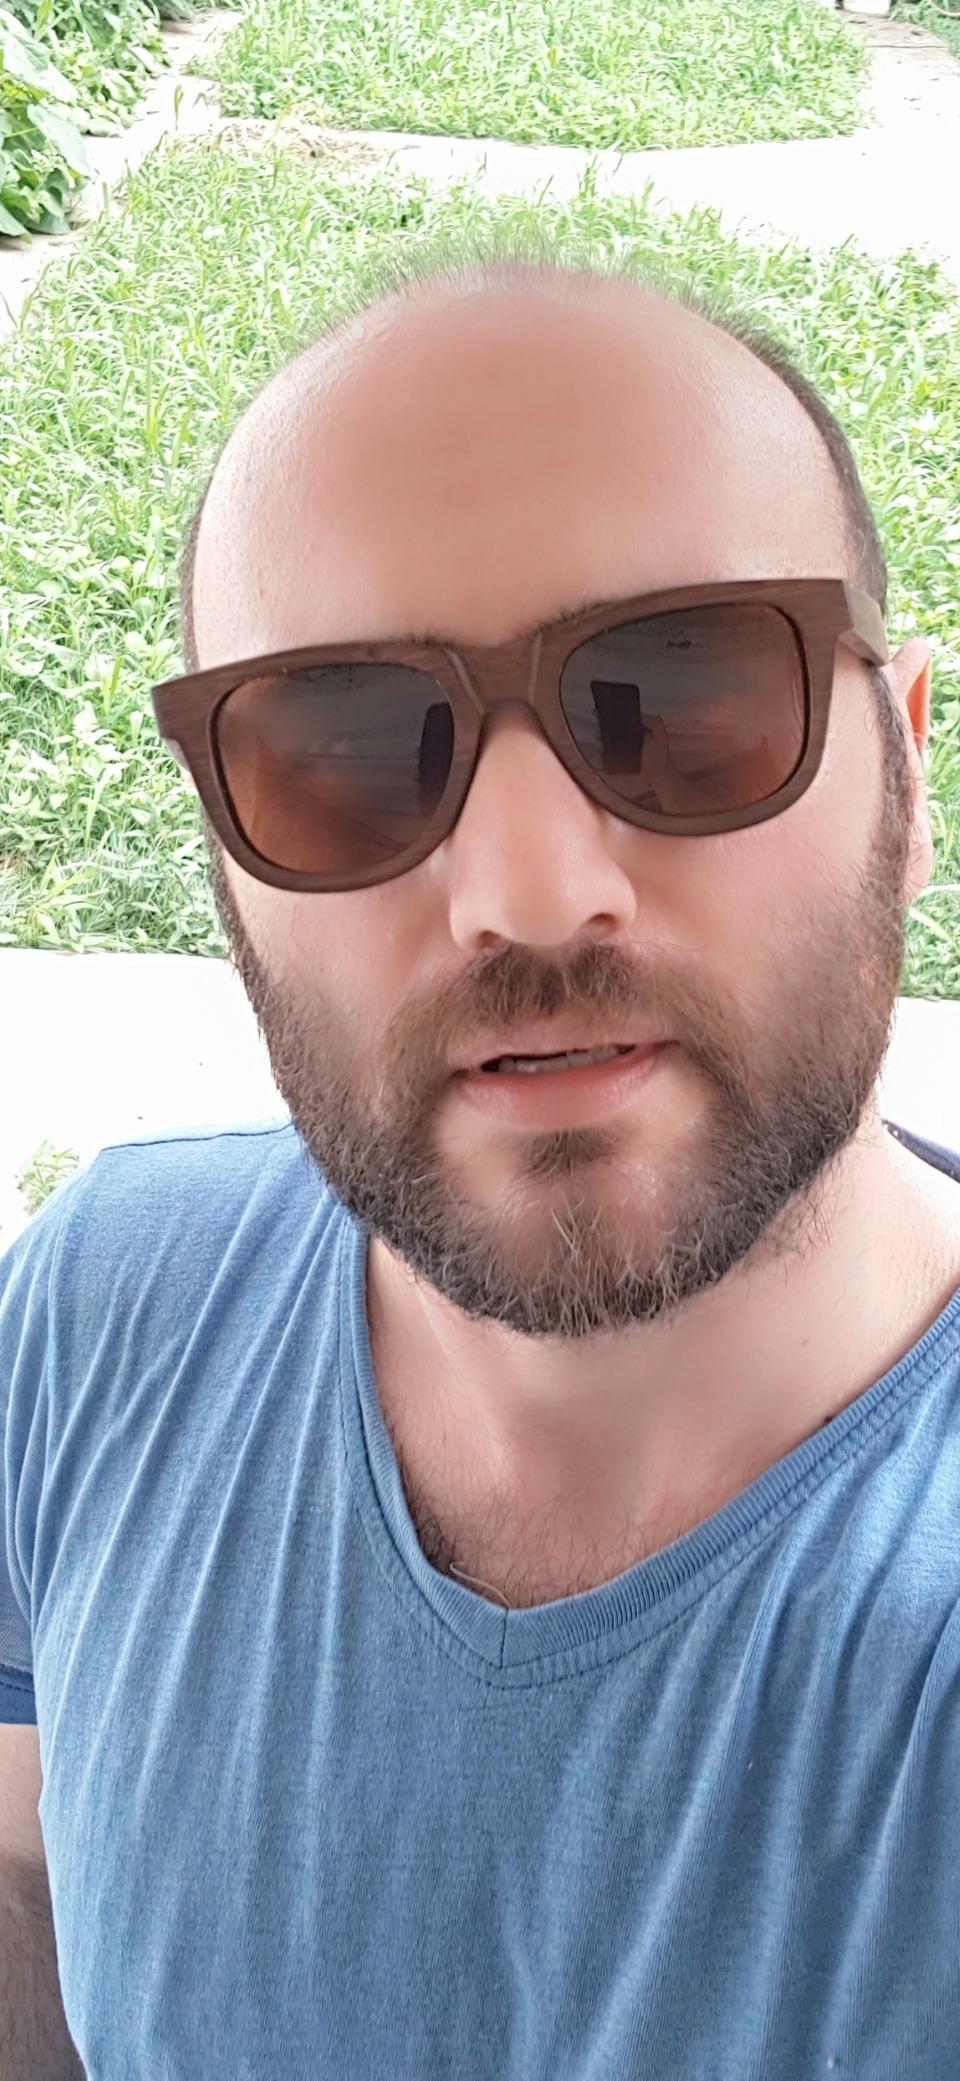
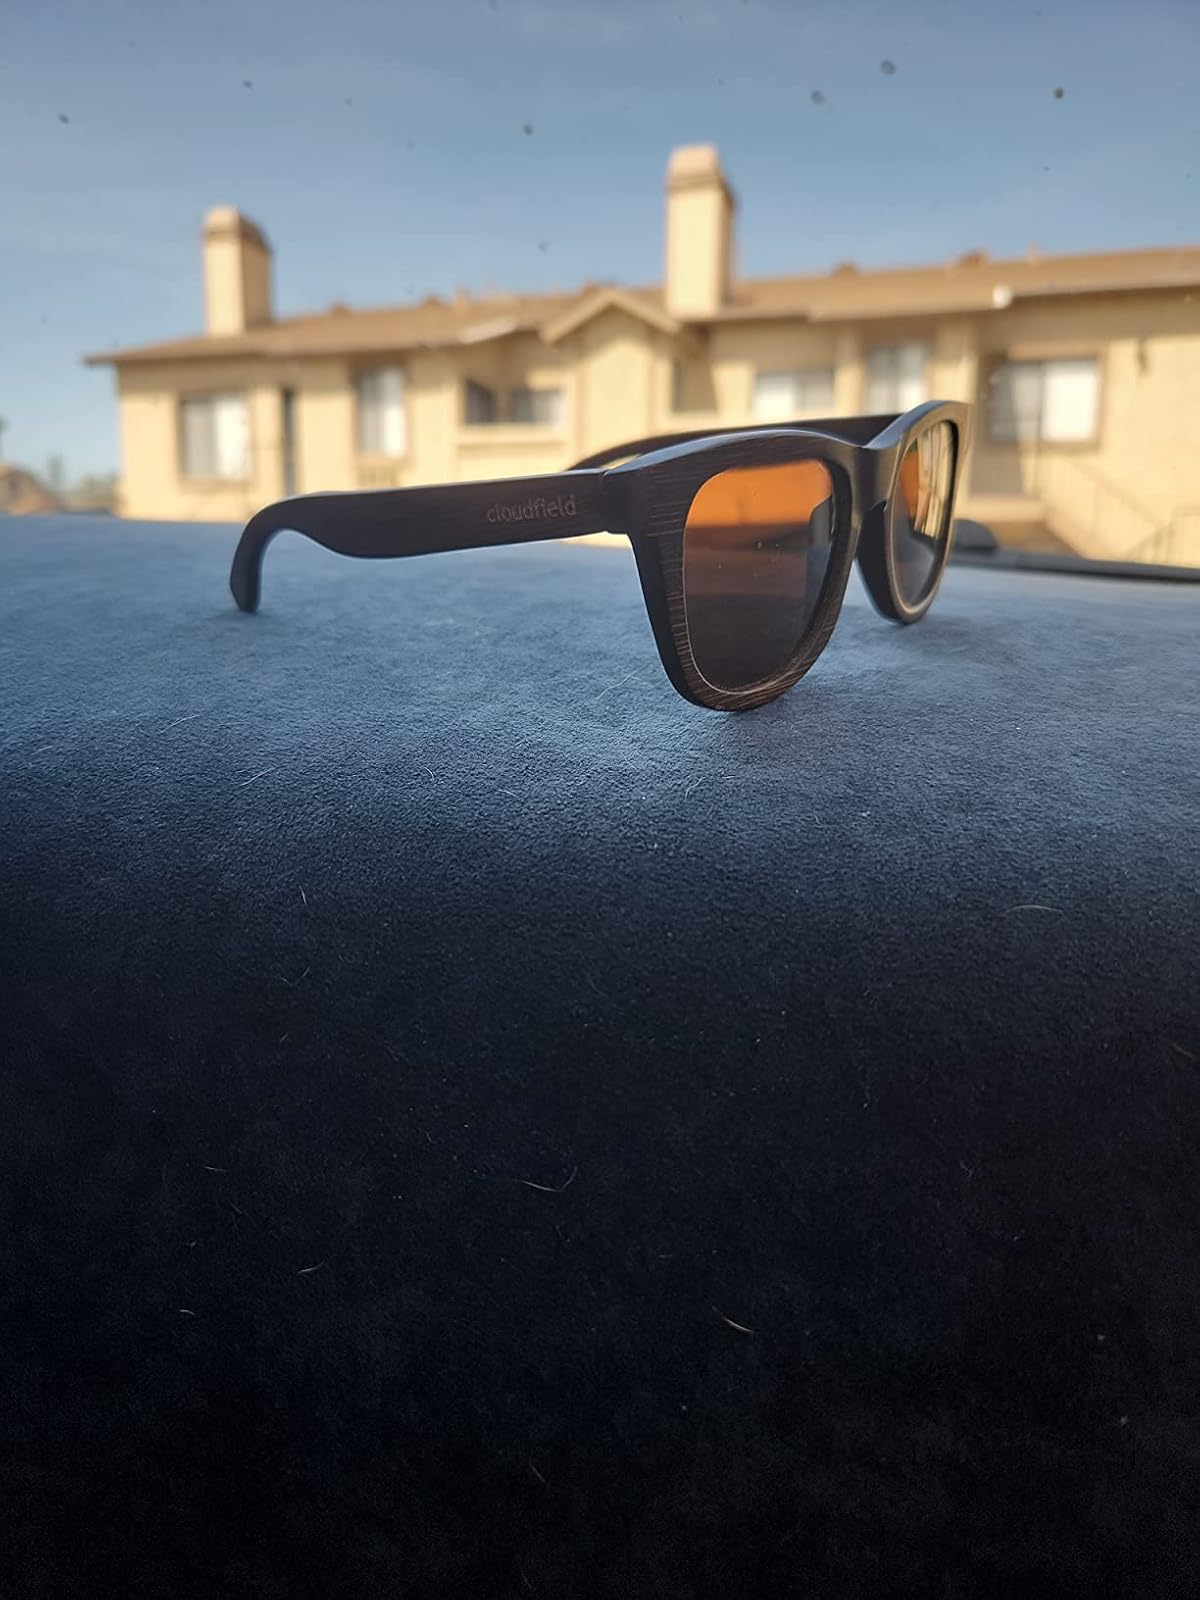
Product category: accessories_sunglasses
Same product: yes